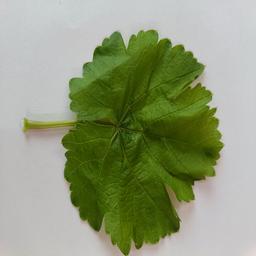
Label: Healthy Leaves